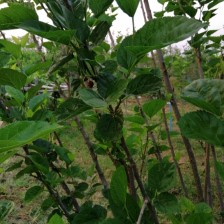
Variety: BlackAustralia